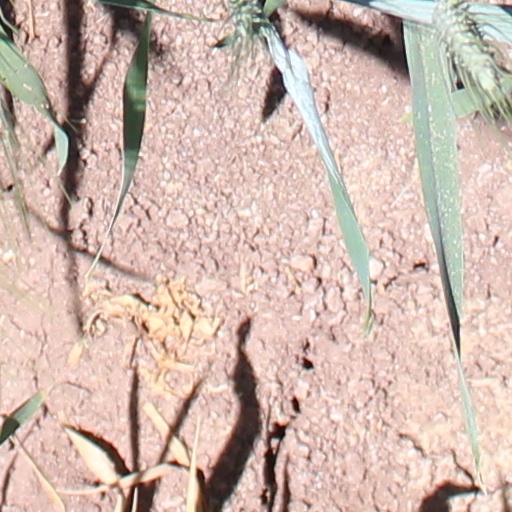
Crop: wheat